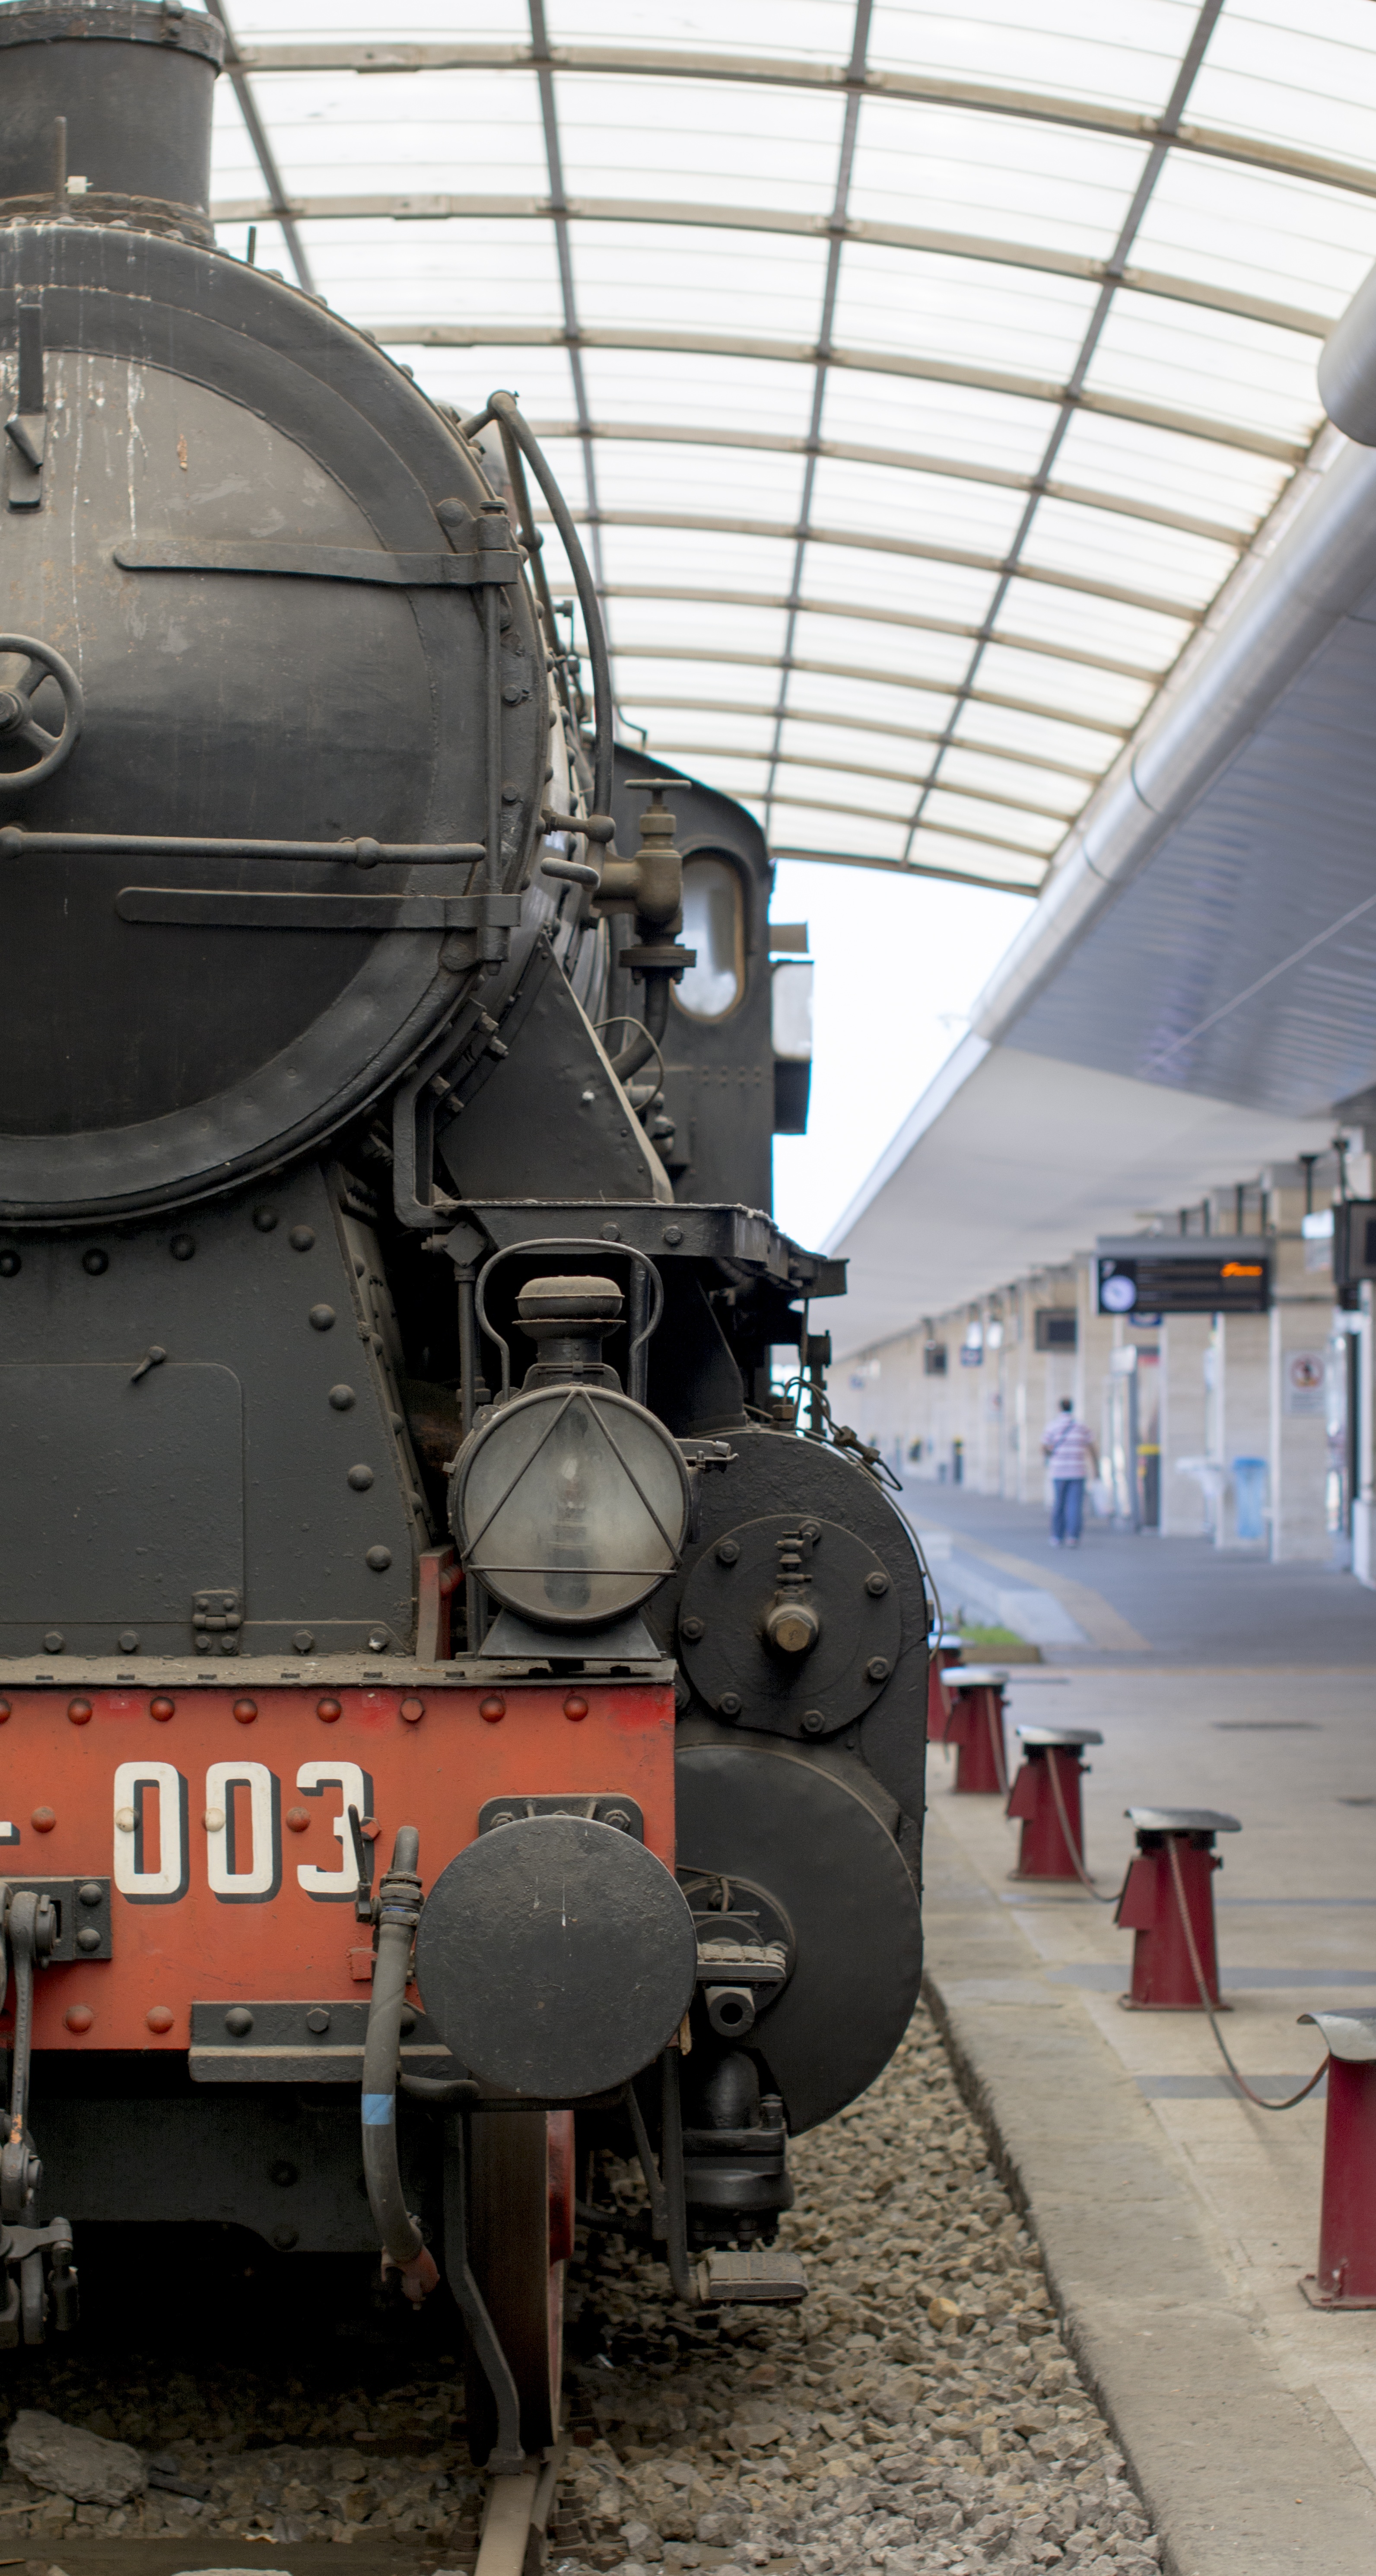
railway, train, transport, vehicle, train station, locomotive, tourist attraction, exhibition, rail transport